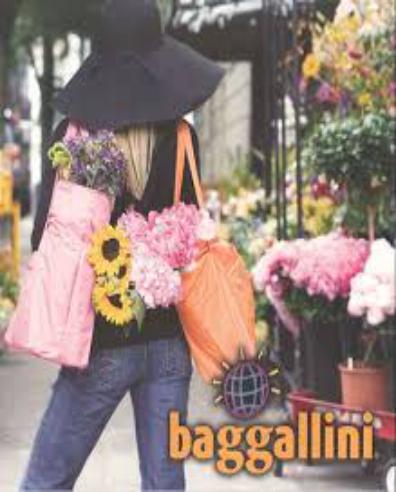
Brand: Baggallini
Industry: Clothes